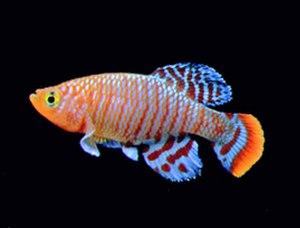
Nothobranchius est un genre de poissons d'eau douce annuels d'Afrique de l'Est, il appartient à la famille Nothobranchiidés, il a longtemps été inclus dans le Aplocheilidae. Ce sont des killies annuels, de l'ordre Cyprinodontiformes. Il existe de nombreuses espèces: on dénombrait en janvier 2012 un total de 60 espèces, sans compter les sous-espèces et variétés. Beaucoup d'espèces ont une très petite distribution géographique.
Le Nothobranche de Rachov est un poisson killie d'eau douce annuel de l'est de l'Afrique, appartenant au genre Nothobranchius.